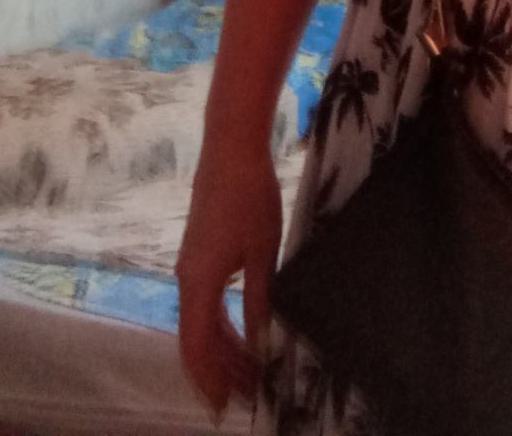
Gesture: no_gesture